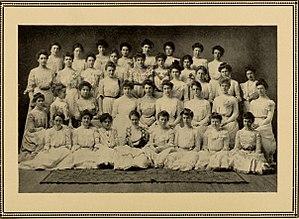
Le Smith College est la plus grande université pour femmes des États-Unis. Située à Northampton, dans le Massachusetts, le Smith College est un établissement privé qui fait partie du regroupement d'universités féminines des Sept Sœurs, groupement fondé pour créer une alternative à la Ivy League masculine. Elle aussi fait partie du regroupement régional d’universités regionaux des Cinq Colleges. Selon le classement du magazine américain U.S. News & World Report, le Smith College se classe régulièrement parmi les meilleures universités en sciences humaines des États-Unis et reste la deuxième si l'on ne considère que les universités féminines.
La photo de classe est un phénomène sociologique et historiographique touchant le domaine scolaire apparu autour des années 1860 avec la démocratisation de la pratique de la photographie. Il consiste à exécuter une photo de groupe des élèves fréquentant une classe donnée chaque année et de leur proposer ce cliché comme souvenir.
La condition des femmes à la Belle Époque est marquée par des changements politiques et sociaux affectant les femmes occidentales de façon disparate. La majorité des femmes voient perdurer un système multiséculaire où la question de l'émancipation ne se pose pas et dont les missions sont d'assurer les tâches familiales et la maternité. Les femmes occidentales pauvres qui travaillent comme ouvrières font face, avec l'avènement de la seconde révolution industrielle à des charges contraignantes, dans des conditions souvent exténuantes et sous-payées, avec l'apparition de la division sexuelle du travail. La transition démographique touche en Europe toutes les classes sociales, qui voient diminuer le taux de natalité. En revanche, dans la bourgeoisie et l'aristocratie des grandes villes occidentales s'opèrent d'autres mutations de structure : le rôle de femme au foyer devient la norme, et même un objectif stratégique en raison de la quasi-impossibilité pour les femmes d'obtenir un salaire décent.